Mikoyan MiG-29K

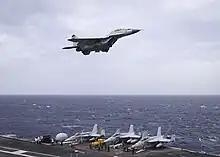
An Indian navy MIG-29K aircraft flies over USS Nimitz during Exercise Malabar 2017

Further MiG-29K orders by India were frozen after a MiG-29KUB crashed during testing in Russia prior to delivery to India; the Indian Defence Ministry commented that the crash cast a shadow on the credibility of the aircraft. Russia later announced that pilot error had caused the crash, and there was no need to ground the aircraft. In August 2011, MiG's General Director Sergei Korotkov announced that the final five out of the 16 aircraft contracted in 2004 would be delivered by the end of the year; and that deliveries of a second batch of 29 MiG-29Ks would begin in 2012. In November 2012, the MiG-29K/KUB completed sea trials for the Indian Navy. One problem is that Western and Ukrainian sanctions on Russia have prevented Mikoyan importing components for assembly at the factory, instead they have had to be installed "on the flightline" in India.